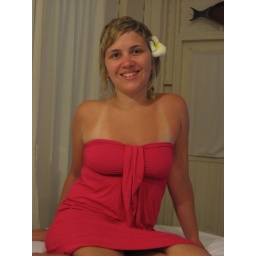
the girl with the flower in her hair